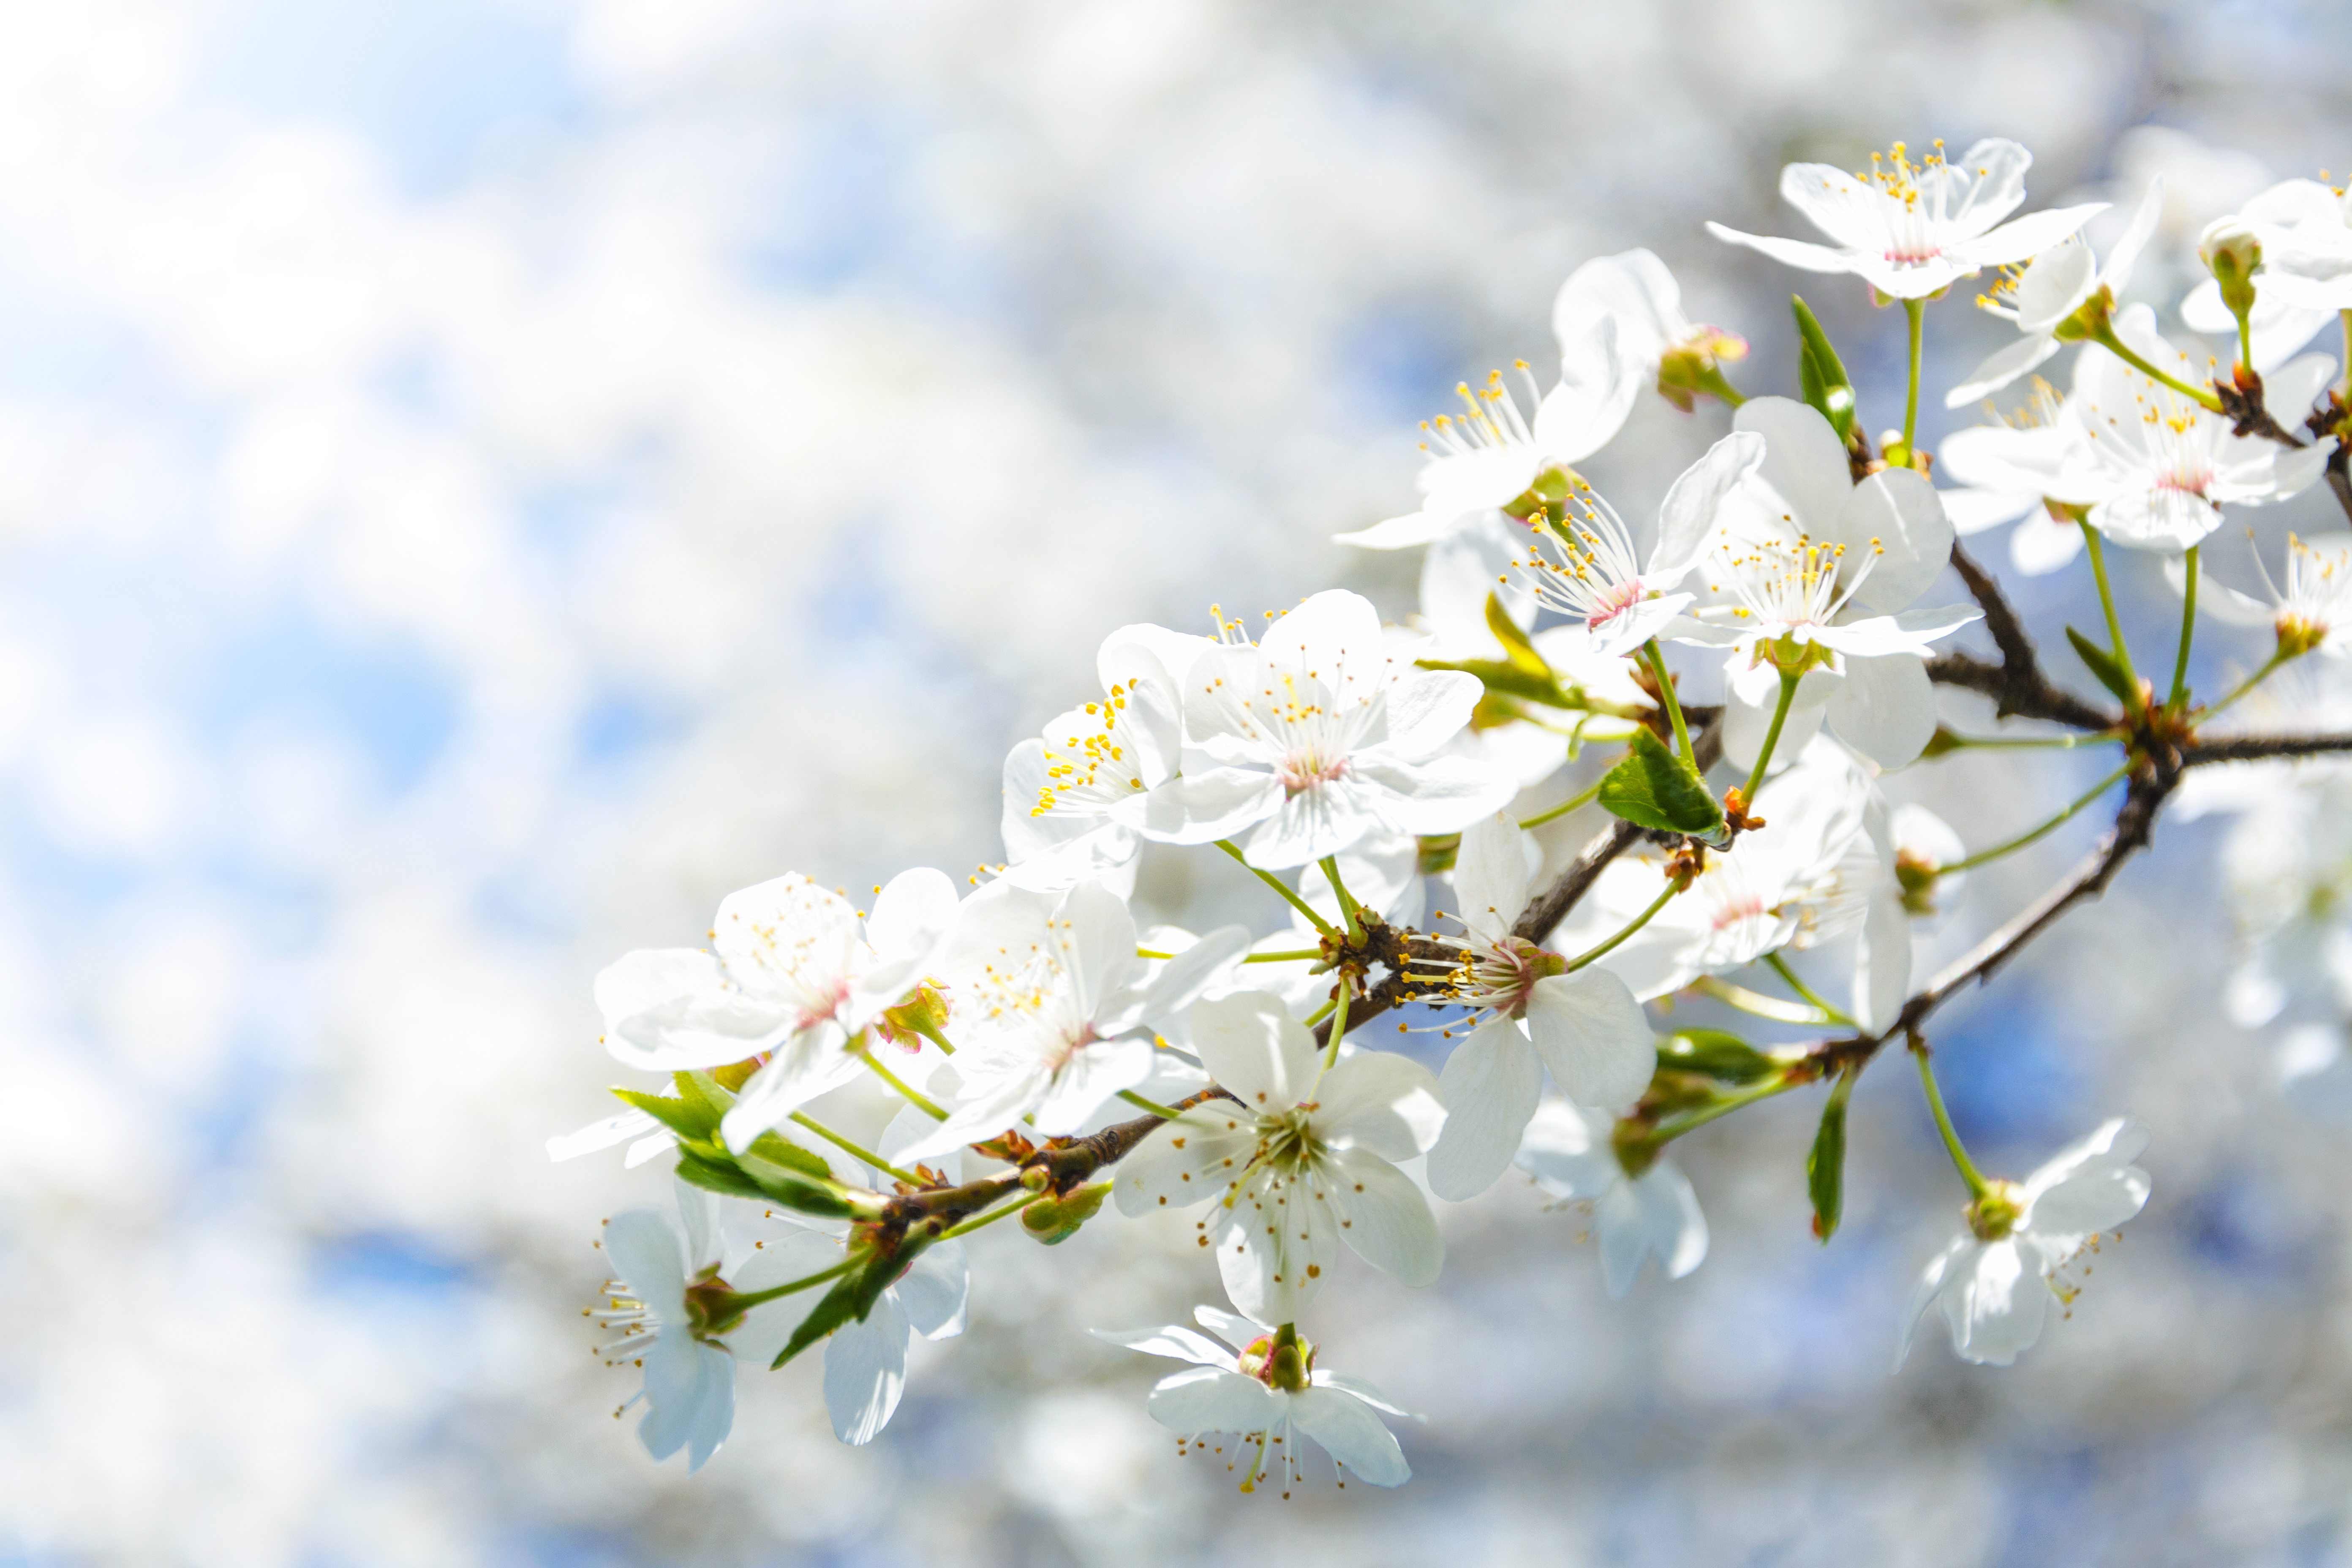
flowers, apple tree, cherry, spring, flowering, sun, nature, macro, close up, beautiful, background, fresh, flower, plant, sky, petal, twig, natural landscape, flowering plant, blossom, tree, Pedicel, pollen, shrub, macro photography, plant stem, wildflower, prunus, Dogwood family, cloud, malus